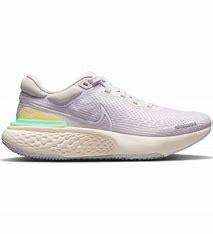
Brand: Nike
Model: Zoomx Invincible Run Flyknit